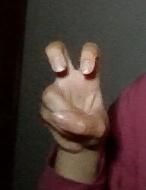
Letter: toot